Dzungariotherium

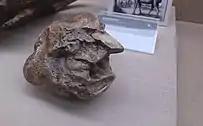

The teeth of "D. orgosense" (from which that species is mainly known) are 25 percent larger than those of "Paraceratherium transouralicum", indicating that it was one of the largest known paraceratheriids, but the teeth and skull were proportionally large compared to the body, making it smaller overall. Skull length range is 126-143 cm. The mass of a "D. sp" specimen was estimated to be ~ 20.6 metric tons.